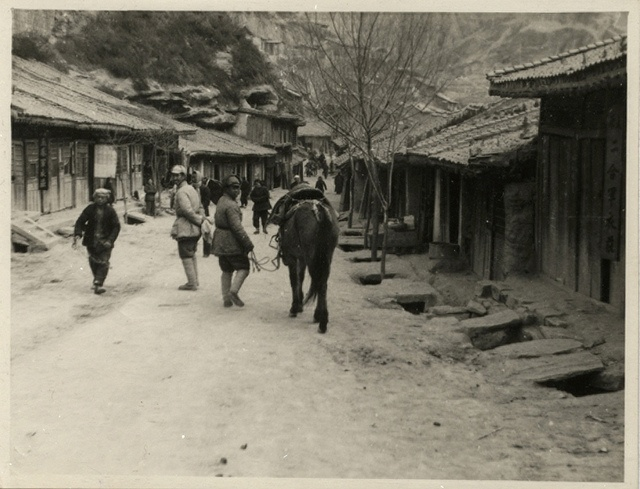
people in  boots holding their horses on the street
A group of people walking down a street next to buildings.
A man leads a horse down a dirt path between older buildings as others pass by.
People walking on a snowy road in a village
An old western town with people and horses.